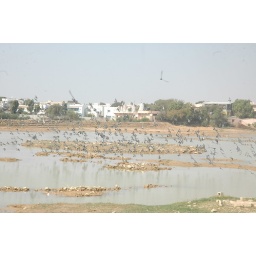
birds in lake of bhuj.